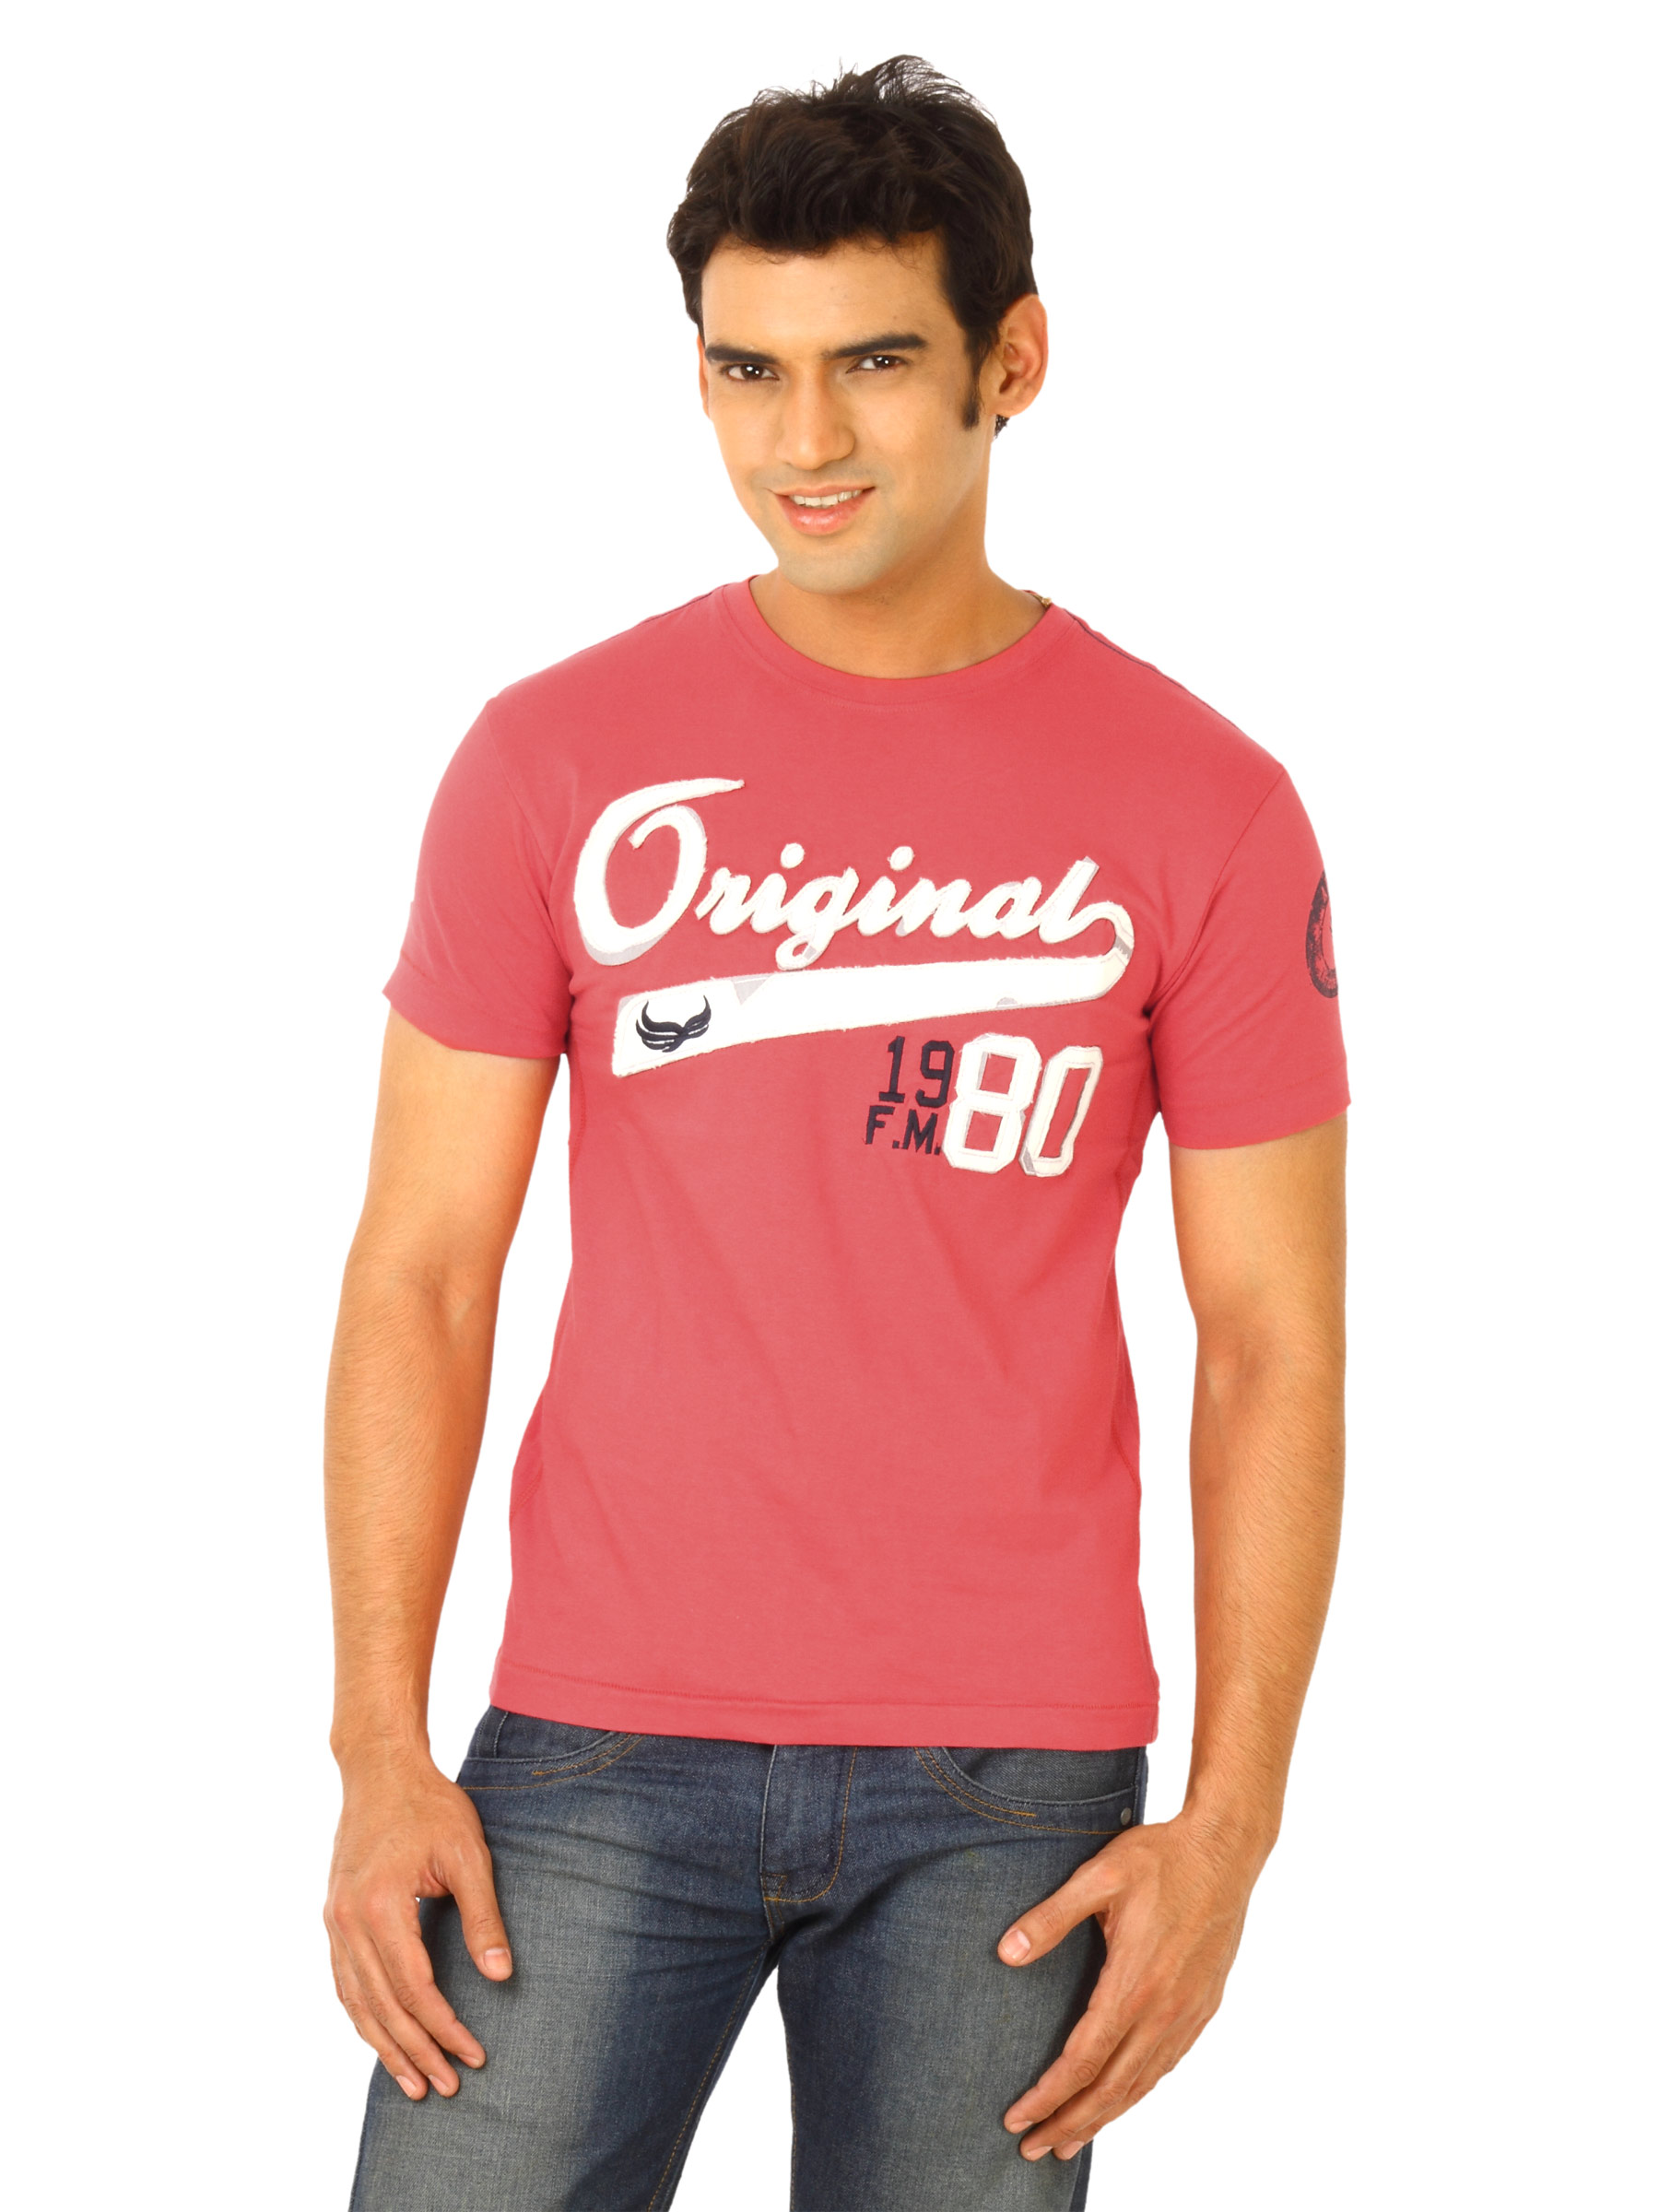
Flying Machine Men Chrysanthemum Red Tshirts
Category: Apparel / Topwear / Tshirts
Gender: Men
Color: Red
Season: Fall 2011
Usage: Casual